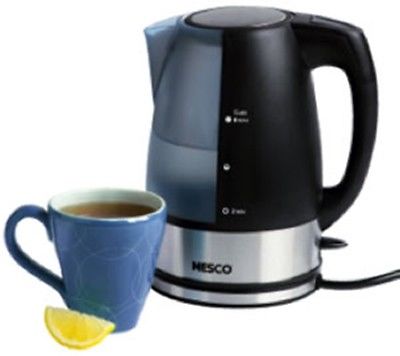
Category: kettle